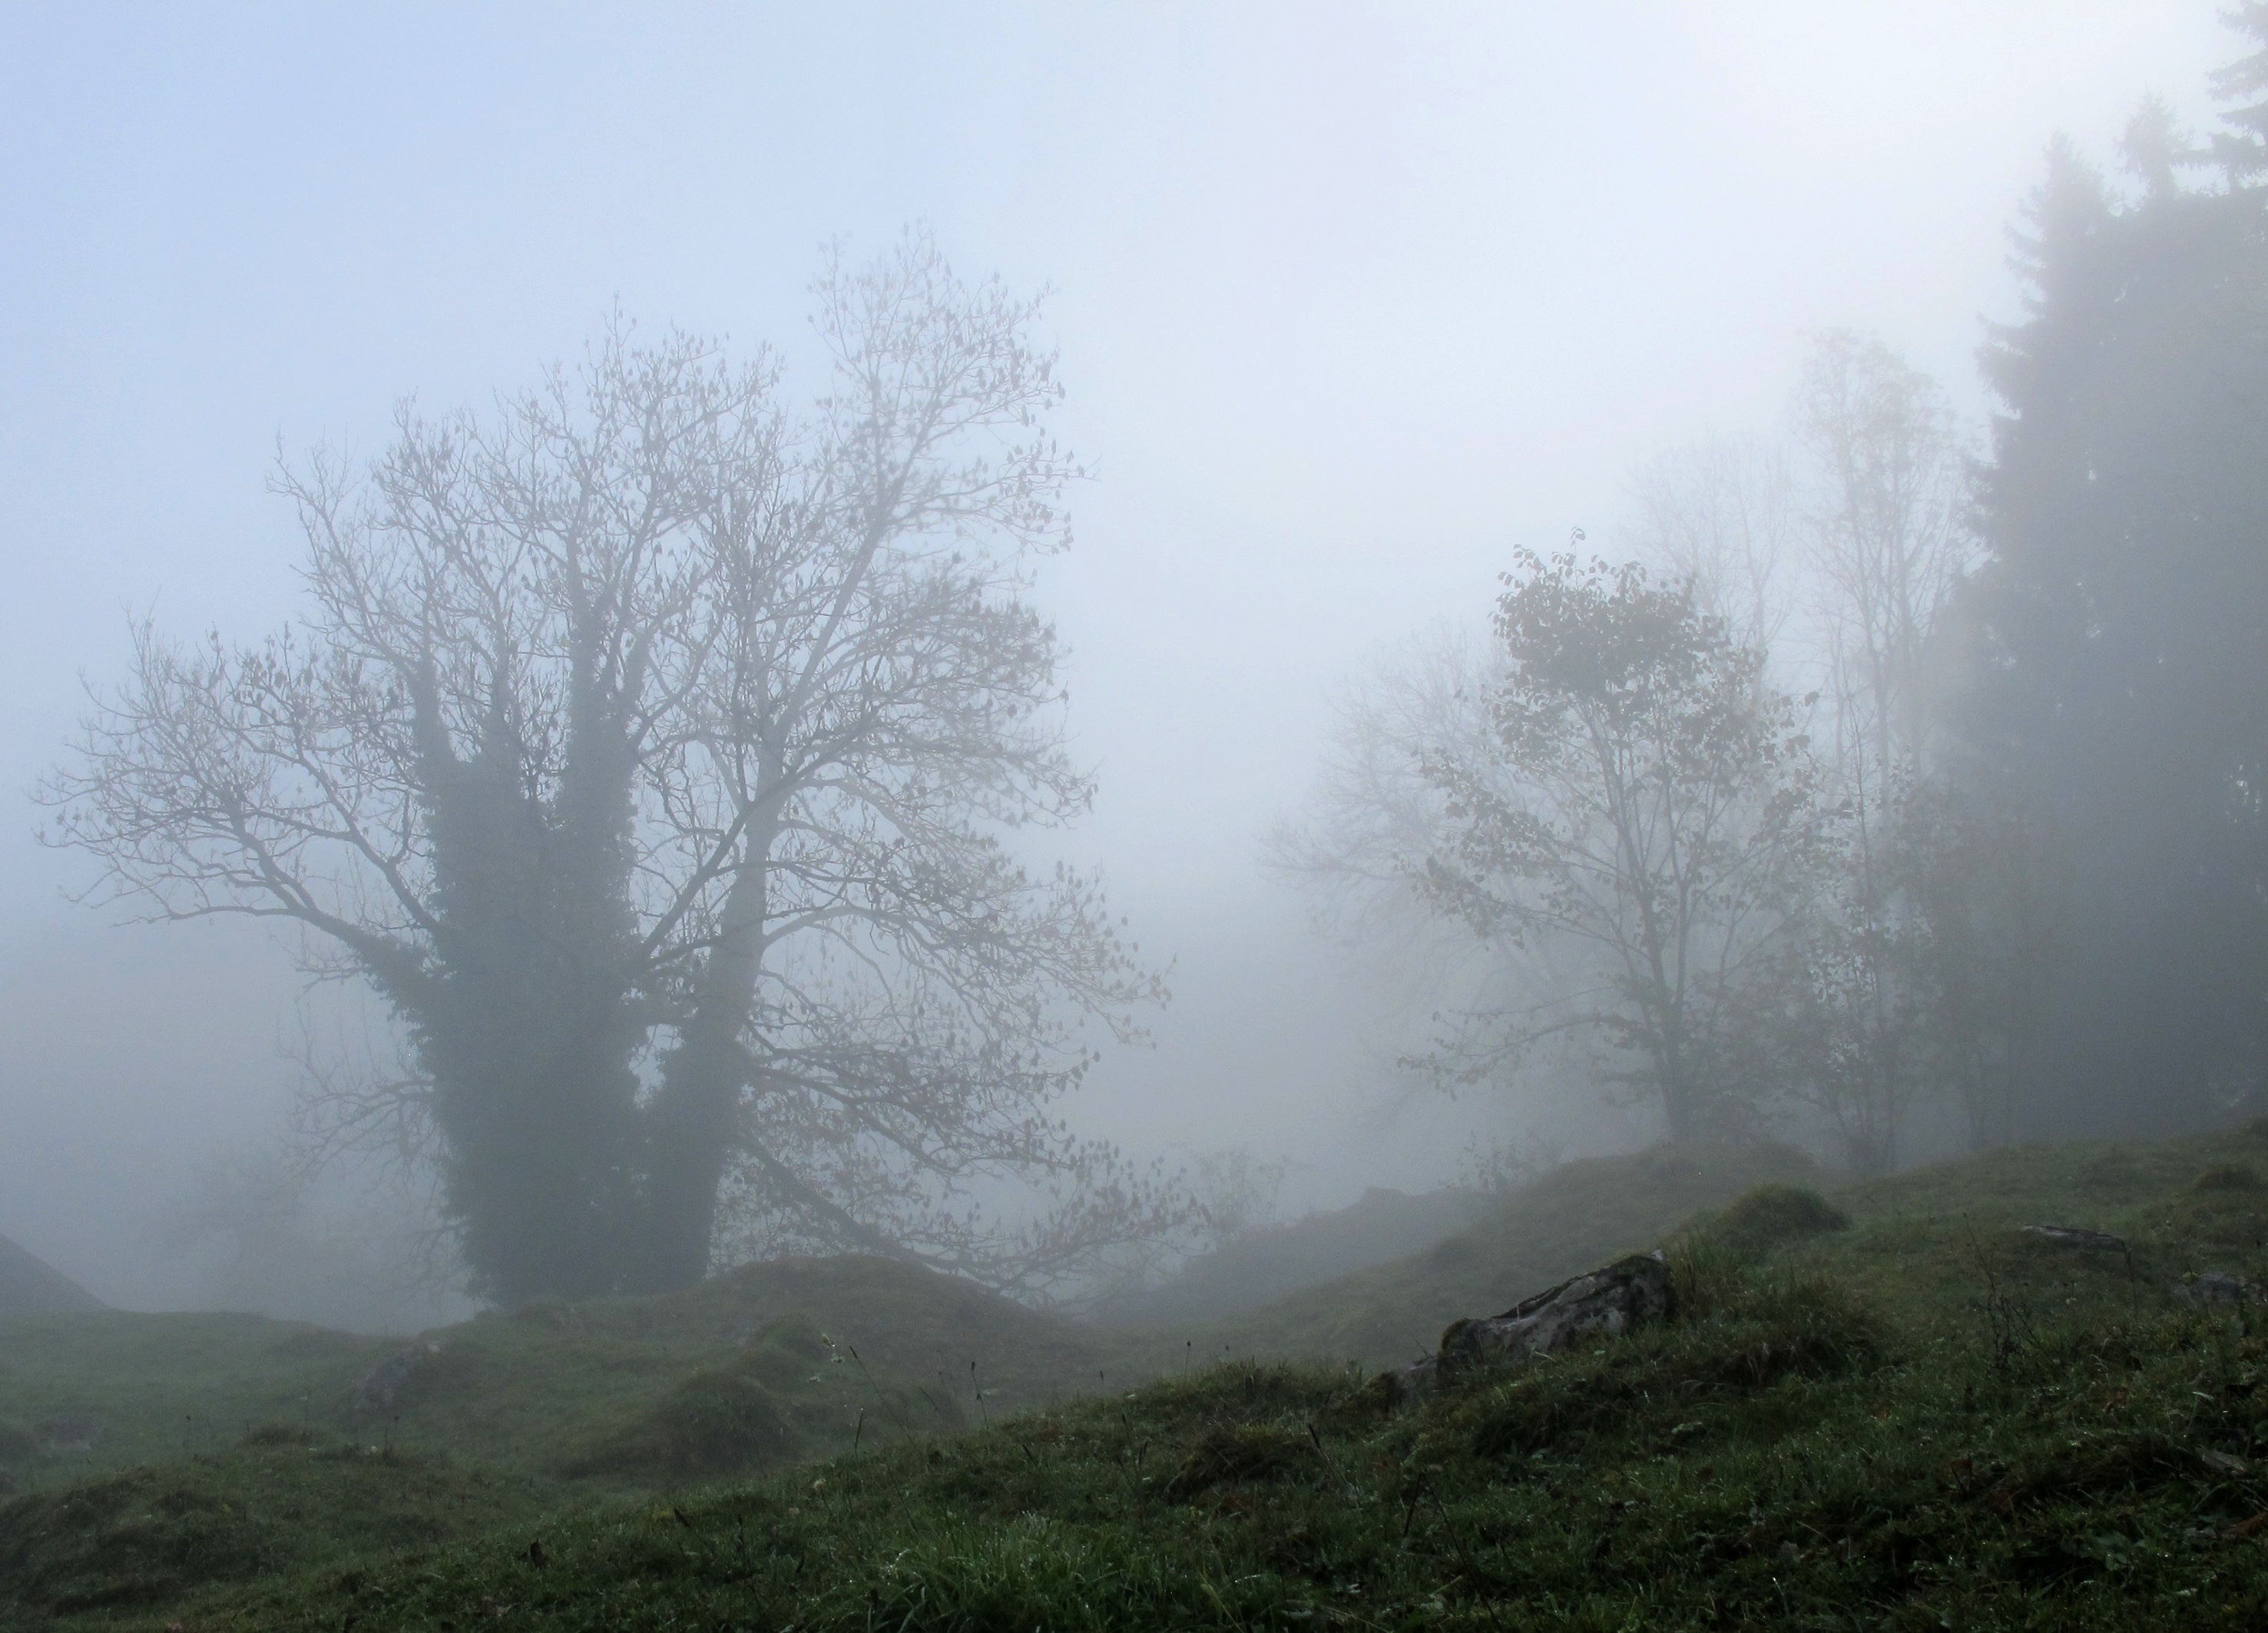
tree, nature, forest, mountain, snow, fog, mist, morning, hill, mystical, foggy, autumn, weather, haze, trees, drizzle, gespenstig, atmospheric phenomenon, mountainous landforms